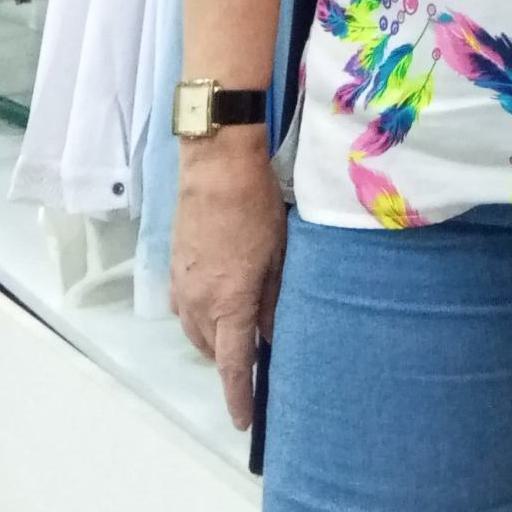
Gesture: no_gesture